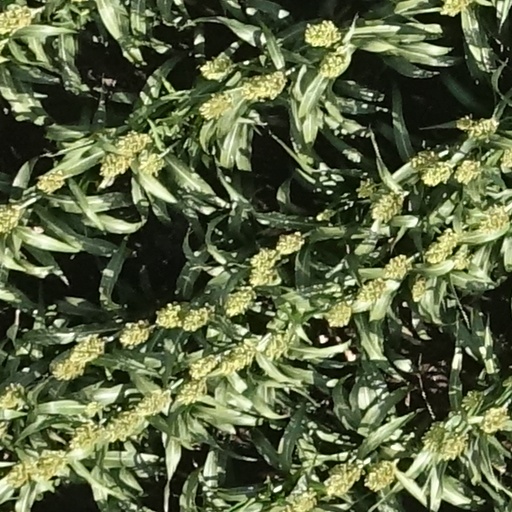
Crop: sorghum